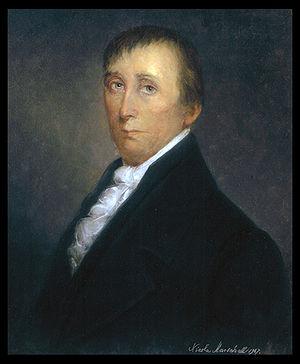
George Madison est le sixième gouverneur du Kentucky. Il meurt de la tuberculose quelques mois seulement après son élection. Il est issu d’une puissante famille, les Madison, très influent en Virginie. C’est un cousin au second degré du président James Madison. Il sert avec distinction dans trois guerres: la guerre d'indépendance des États-Unis, la guerre amérindienne du Nord-Ouest, et la guerre de 1812. Il est blessé à deux reprises lors de la guerre amérindienne du Nord-Ouest, et il est fait prisonnier après la bataille de Frenchtown lors de la guerre de 1812.